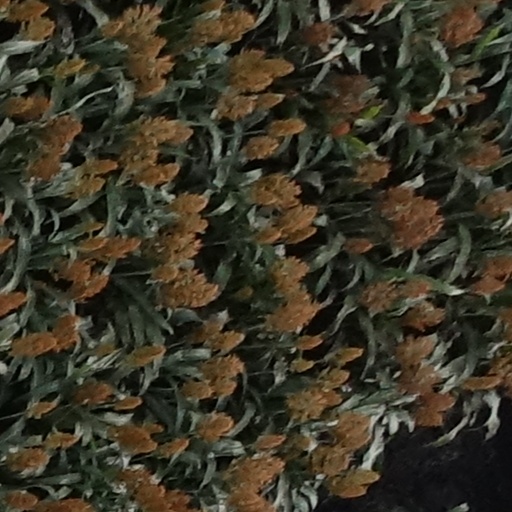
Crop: sorghum